Mexico

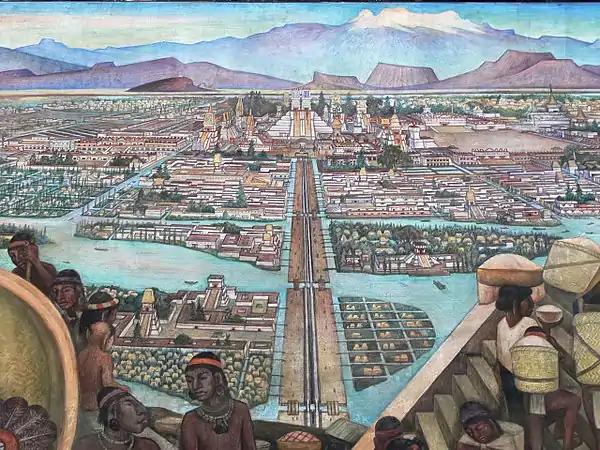
Mural by Diego Rivera showing the pre-Columbian Aztec city of Tenochtitlán. In the Palacio Nacional in Mexico City.

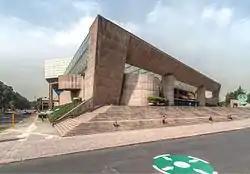
The National Auditorium

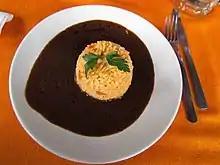
"Mole sauce", which has dozens of varieties across the Republic, is seen as a symbol of "Mexicanidad" and is considered Mexico's national dish.

As of April 2024, Mexico has the 12th largest nominal GDP (US$1.848 trillion), the 12th largest by purchasing power parity (PPP) (US$3.303 trillion) and a PPP-adjusted GDP per capita of US$24,971. The World Bank reported in 2023 that the country's gross national income in market exchange rates was the second highest in Latin America after Brazil at US$1,744,711.4 million. Mexico is established as an upper-middle-income country. After the slowdown of 2001 the country recovered and grew 4.2, 3.0 and 4.8 percent in 2004, 2005 and 2006, even though it is considered to be well below Mexico's potential growth. By 2050, Mexico could potentially become the world's fifth or seventh-largest economy.